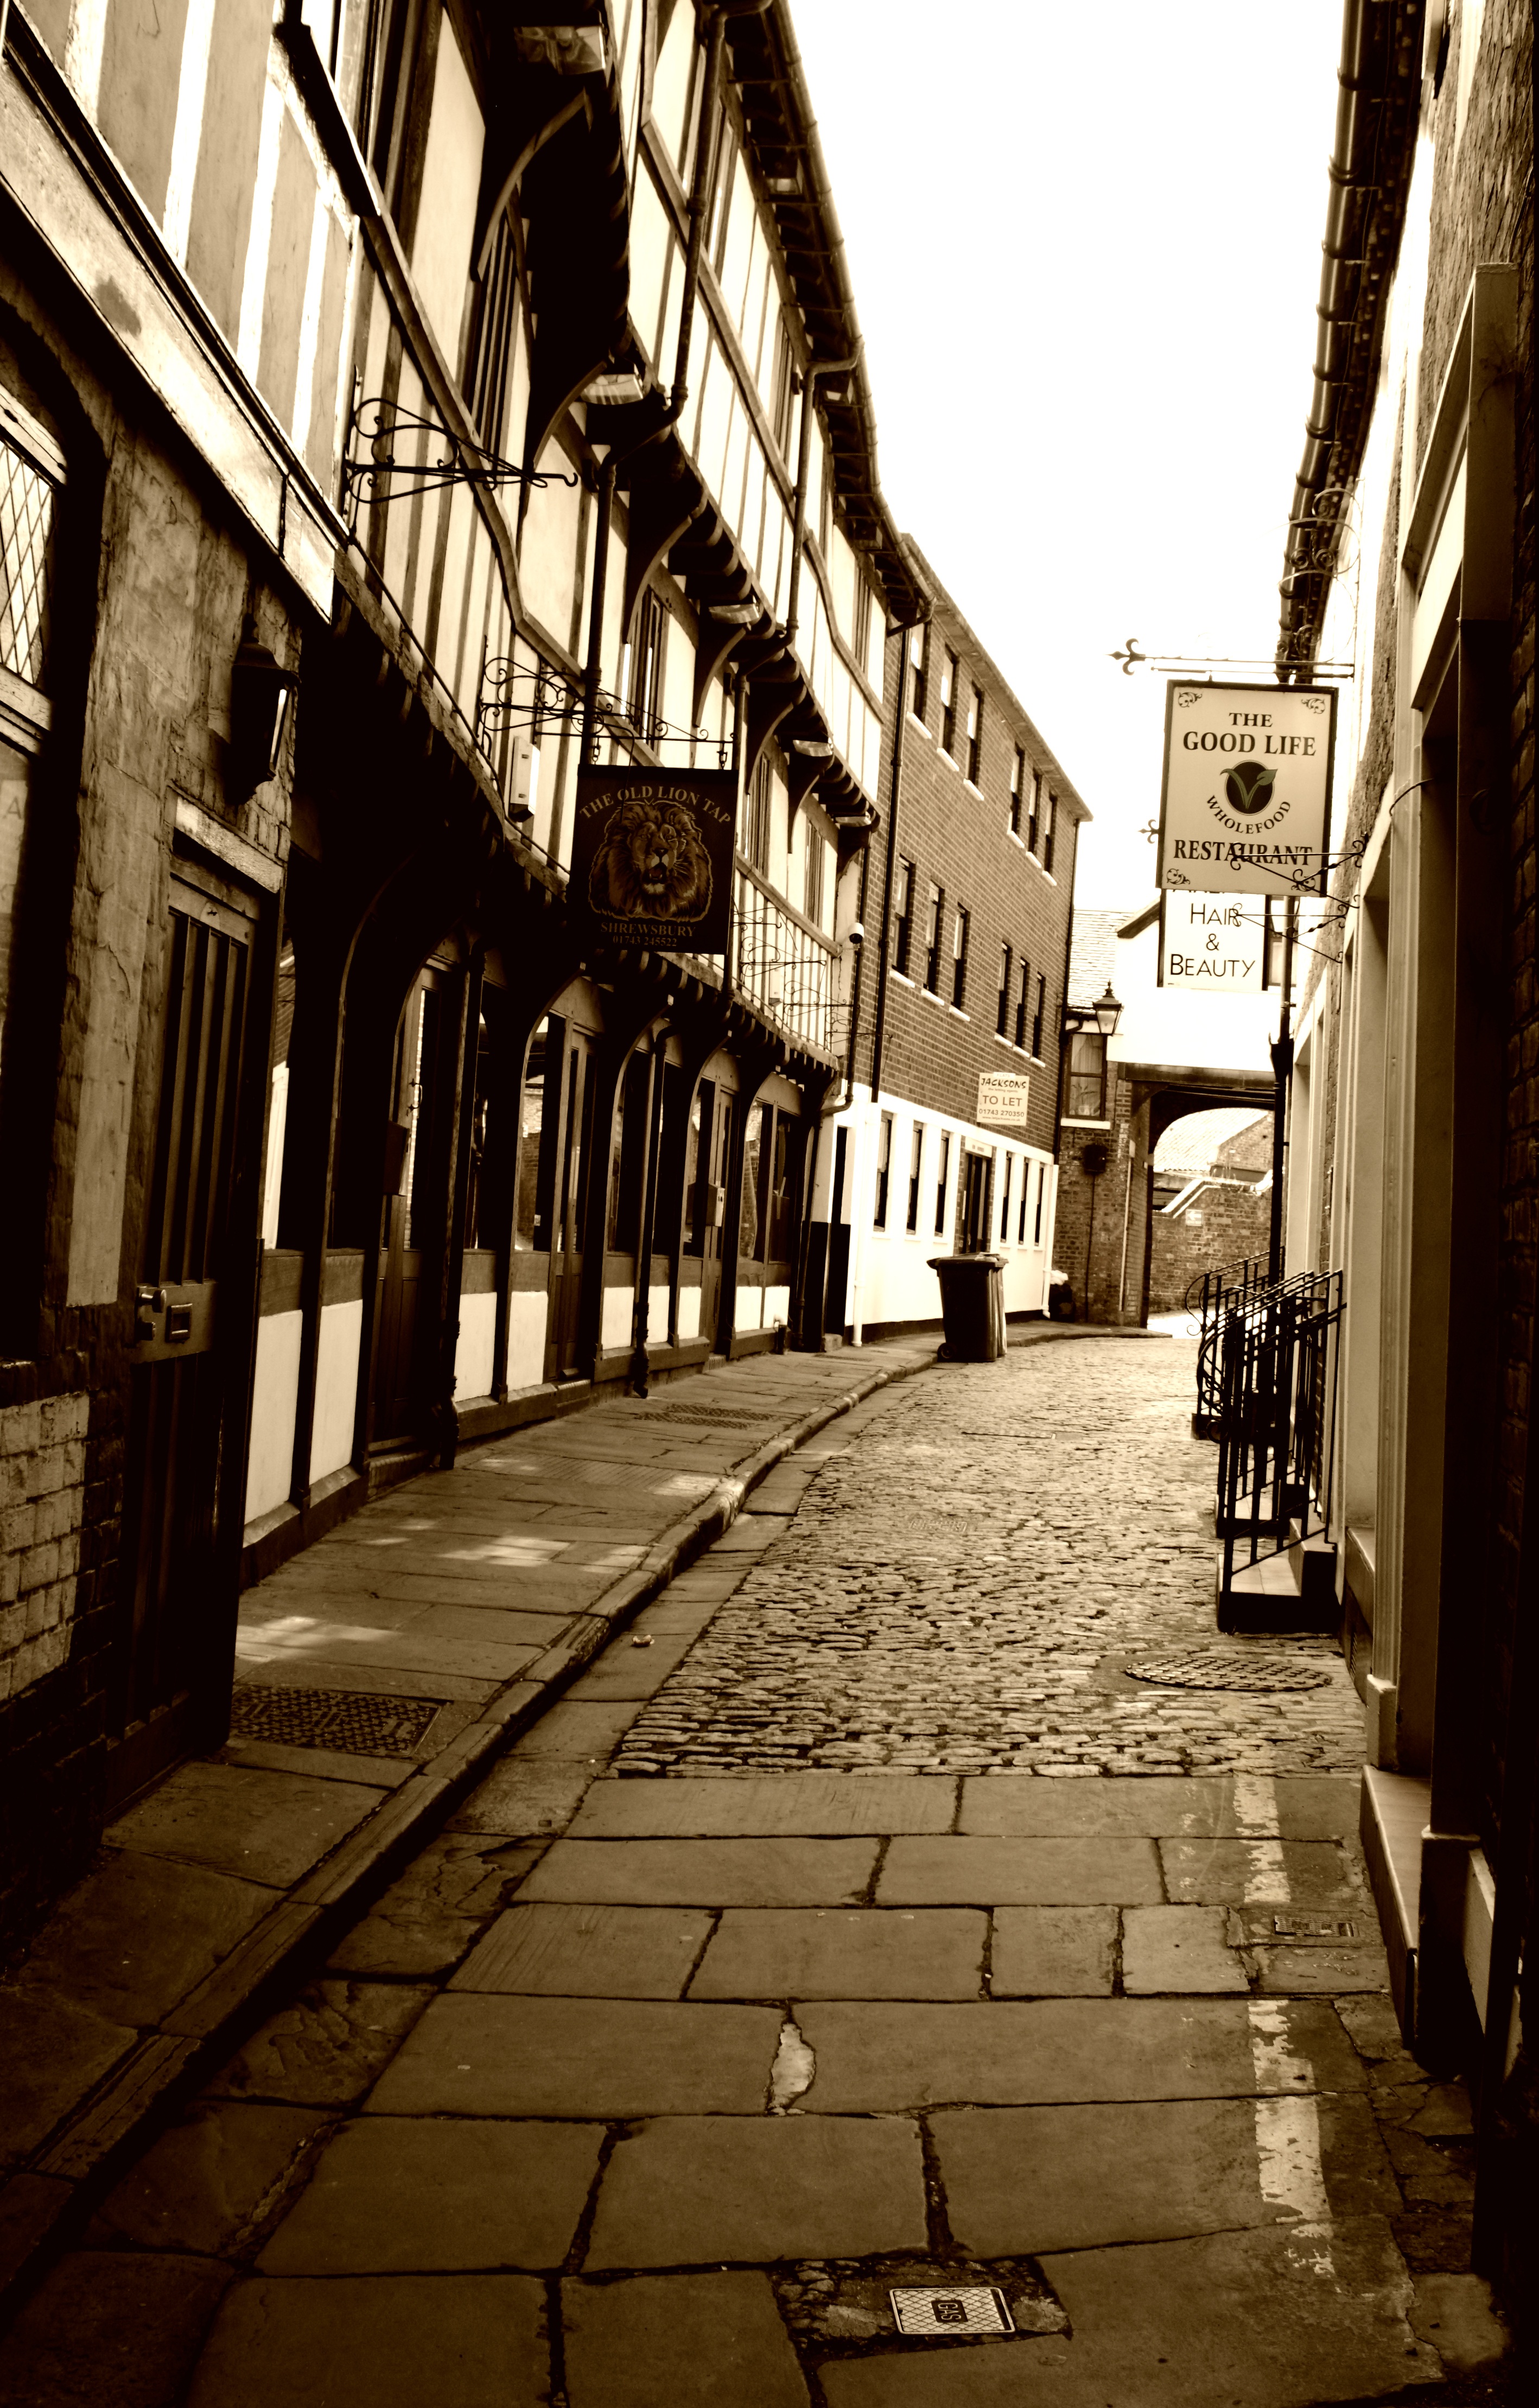
architecture, road, street, night, house, town, building, old, alley, city, stone, cityscape, travel, europe, evening, ancient, tourism, brick, lane, england, infrastructure, arcade, shropshire, shrewsbury, traditional, neighbourhood, urban area, ancient history, severn, human settlement, nonbuilding structure